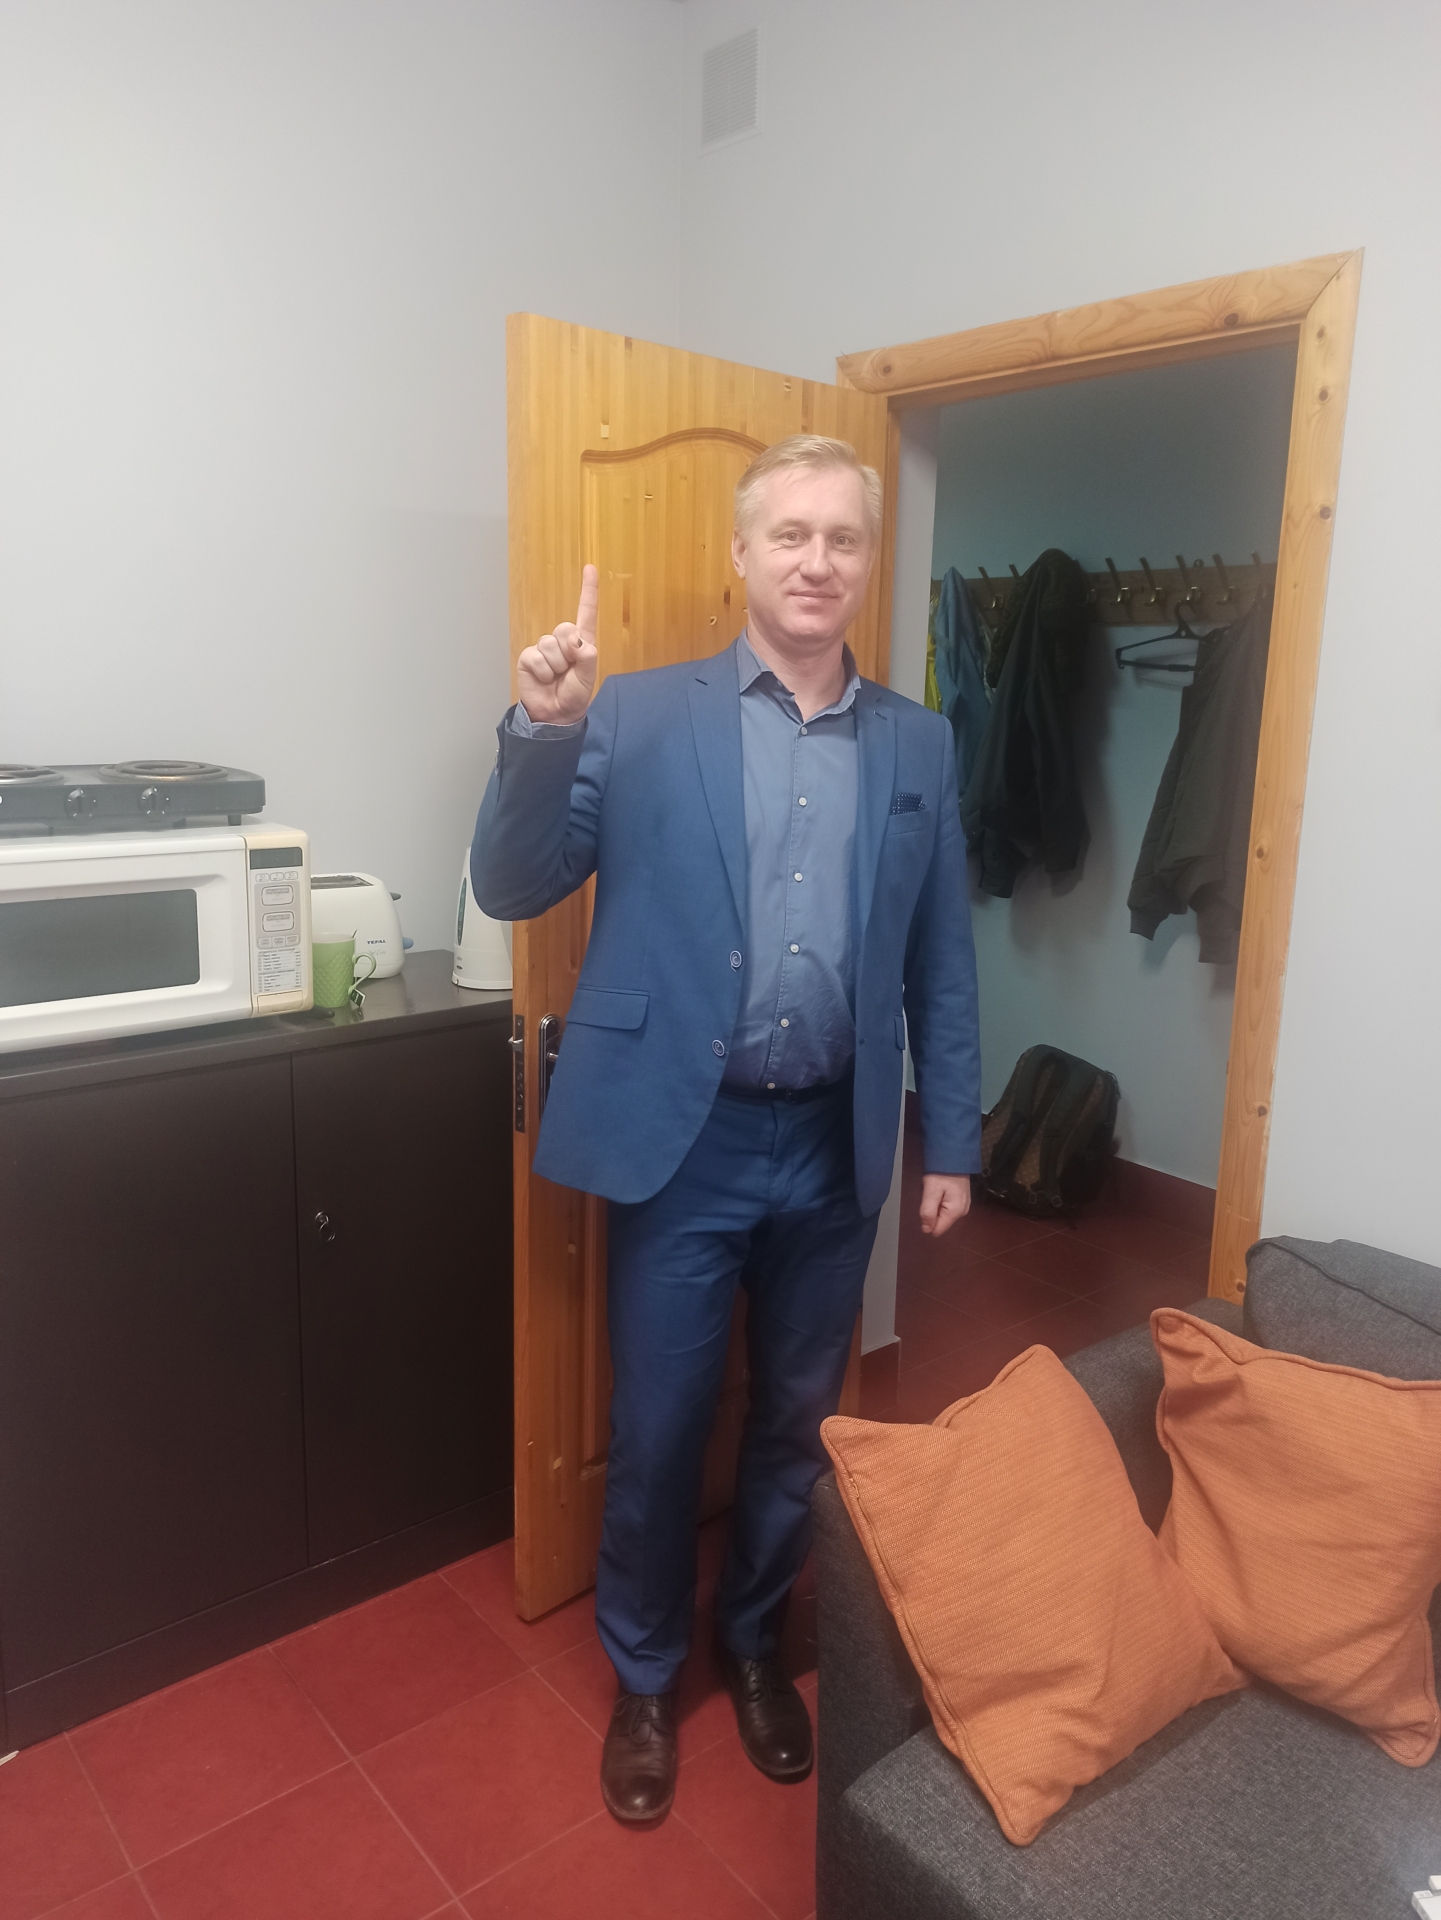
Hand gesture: one